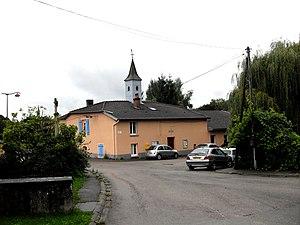
La mairie de Sans-Vallois
Sans-Vallois est une commune française située dans le département des Vosges, en région Grand Est.